Sebastiano Ricci

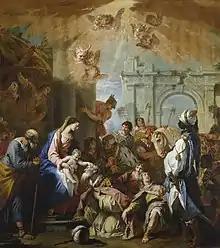
The Adoration of the Kings, 1726 (Royal Collection)

Sebastiano Ricci (1 August 165915 May 1734) was an Italian Baroque painter of the late Baroque period in Venetian painting. About the same age as Piazzetta, and an elder contemporary of Tiepolo, he represents a late version of the vigorous and luminous Cortonesque style of grand manner fresco painting.